Il Postino (opera)

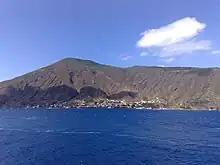
The Island of Salina, used in the film "Il Postino" as the setting for the fictional island of Cala di Sotto

Di Cosimo, a politician running for office on the island, sings a nationalist song. Soon after, an announcement is made on the radio stating that Pablo Neruda, a great Chilean poet, has arrived in Rome. Exiled, he will live on the island of Cala di Sotto.